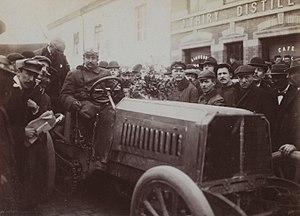
[Collection Jules Beau. Photographie sportive]
Le Circuit des Ardennes est une course annuelle de véhicules motorisés créée par le baron Pierre de Crawhez et organisée au départ de la ville de Bastogne en Belgique, de 1902 à 1907.